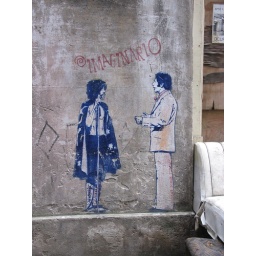
stencil graffiti on a wall in a courtyard of the squatted prestes maia building in downtown sao paulo, brazil